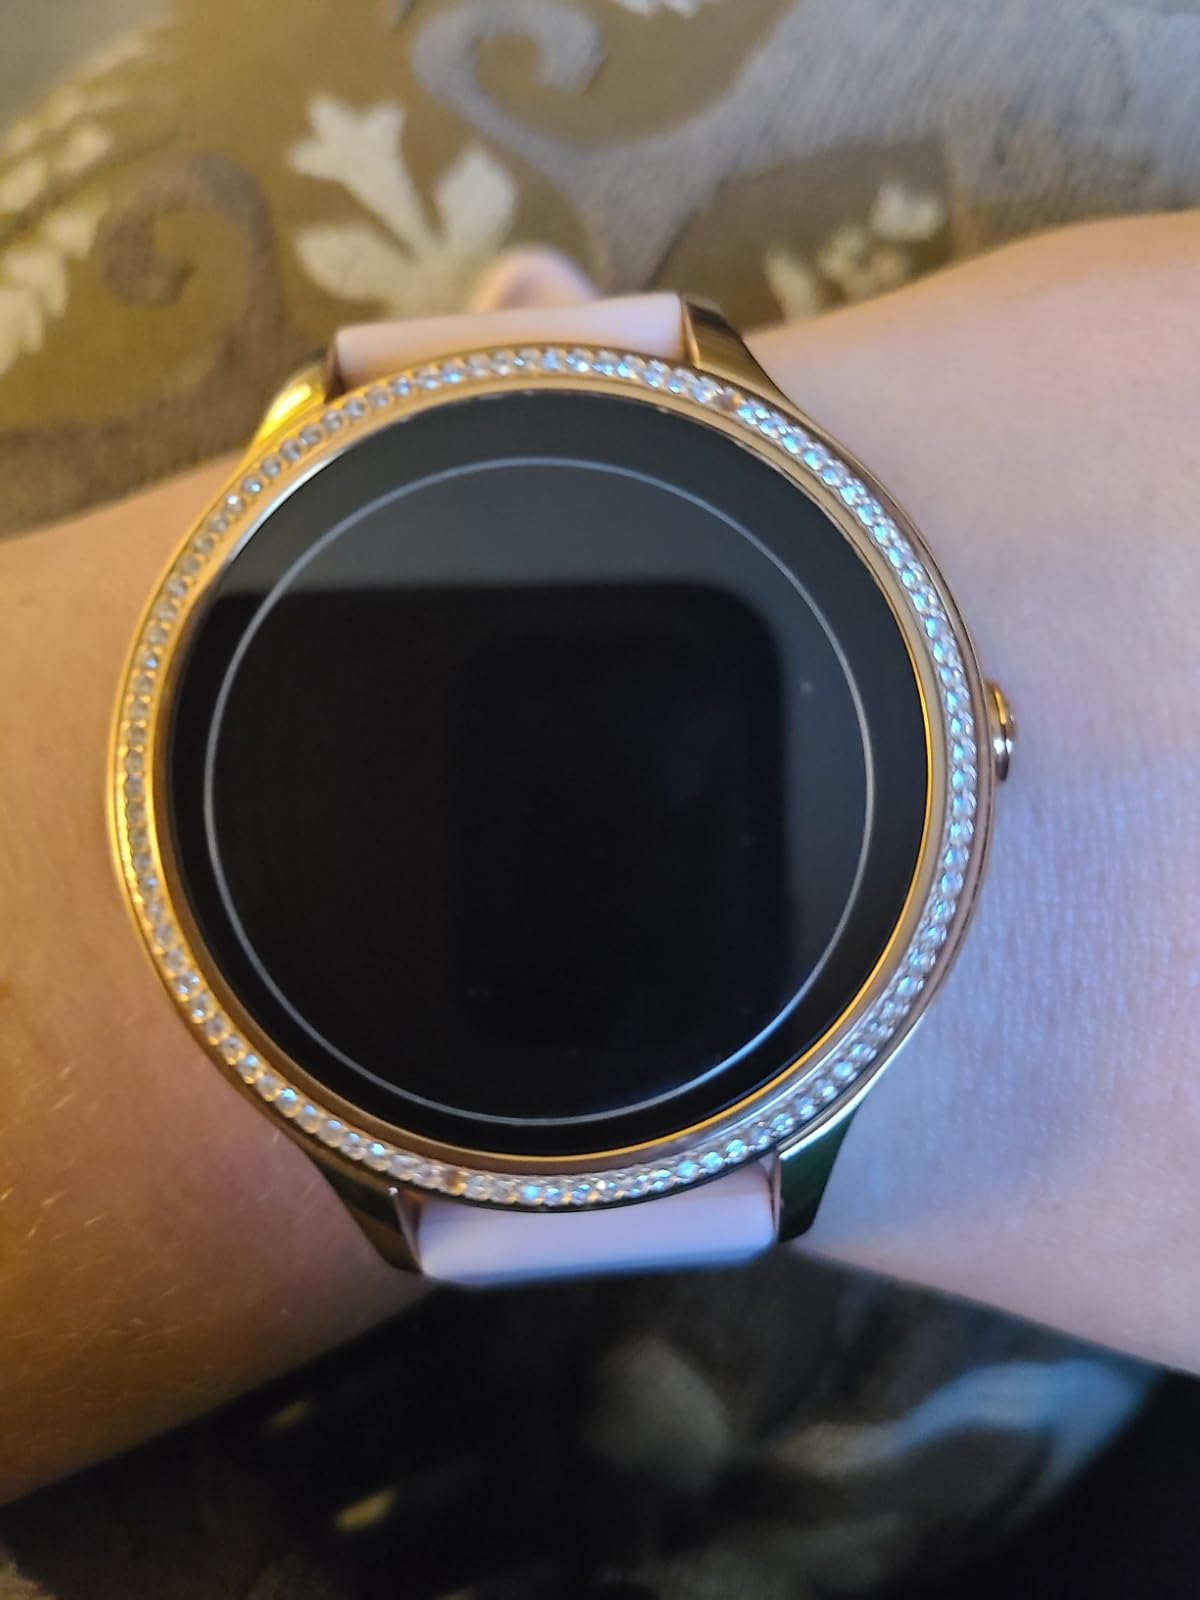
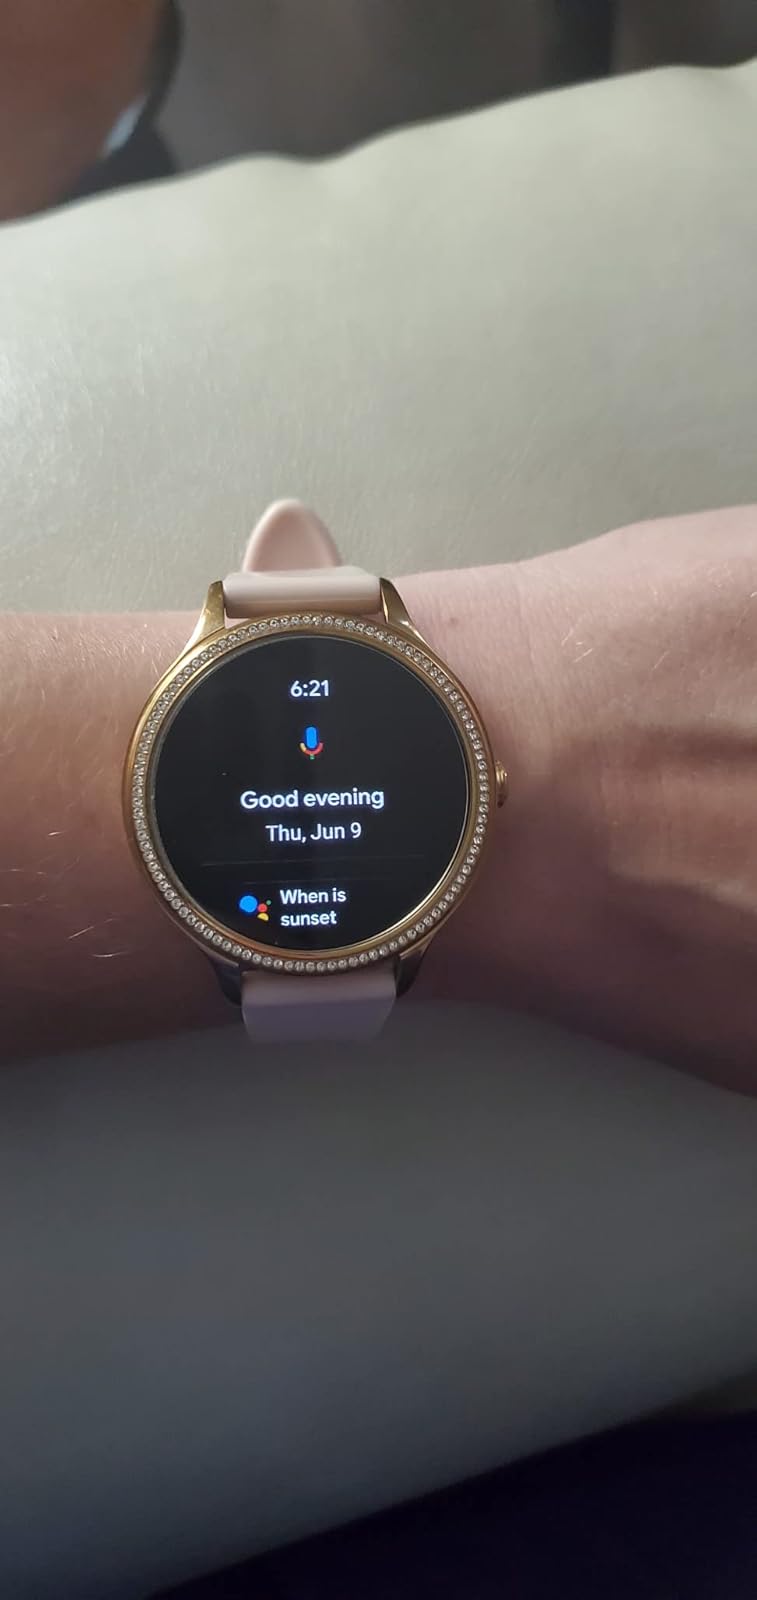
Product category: smartwatch
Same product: yes